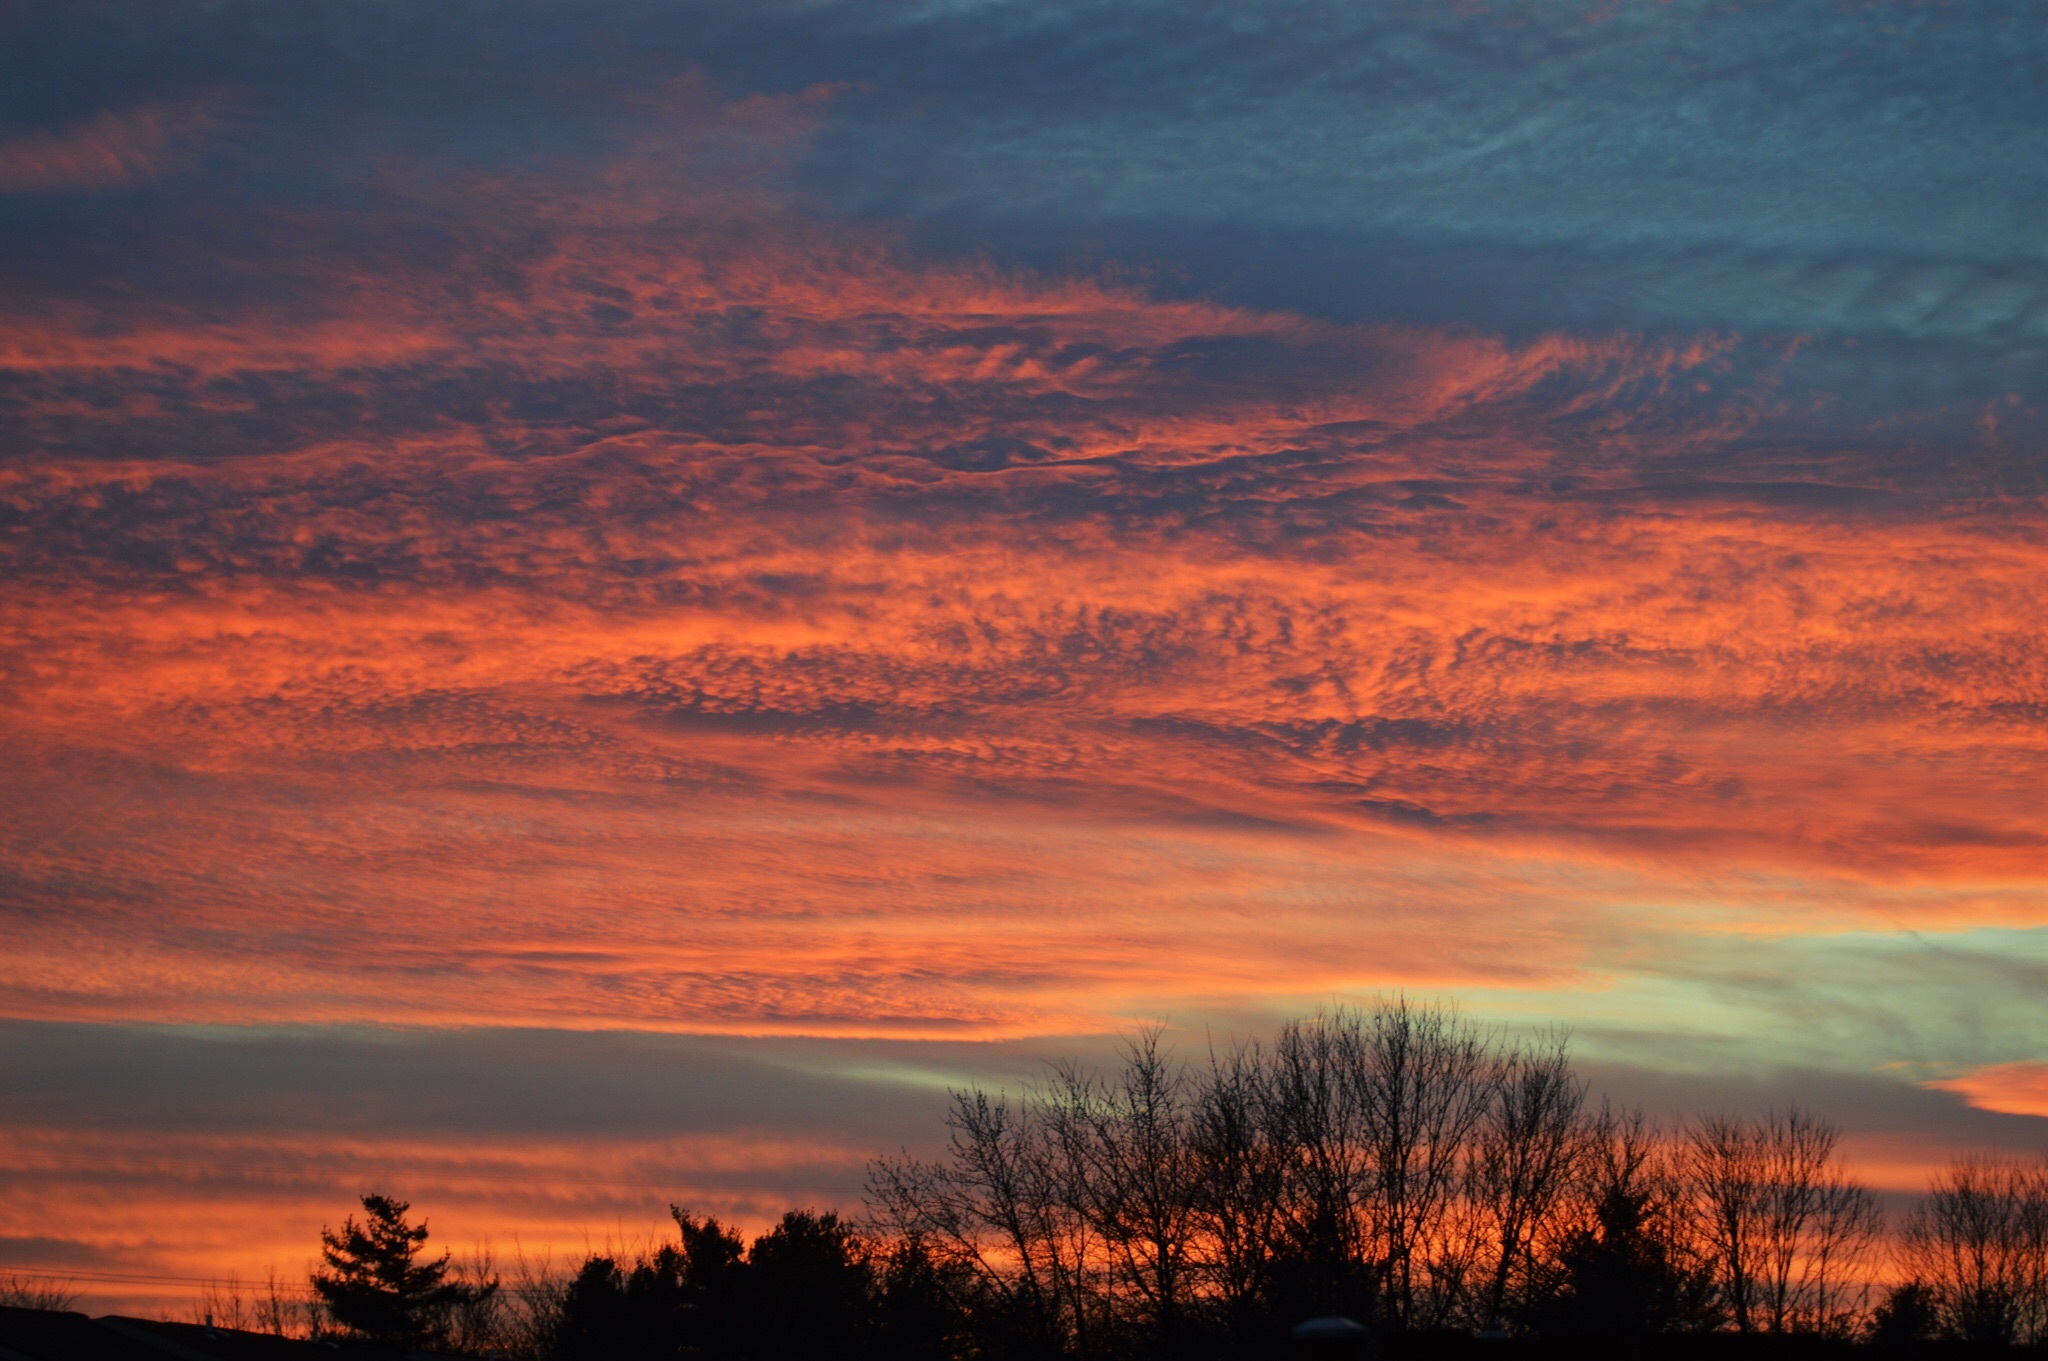
landscape, nature, outdoor, horizon, cloud, sky, sunrise, sunset, field, prairie, morning, view, dawn, atmosphere, travel, dusk, evening, twilight, red, color, afterglow, red sky at morning